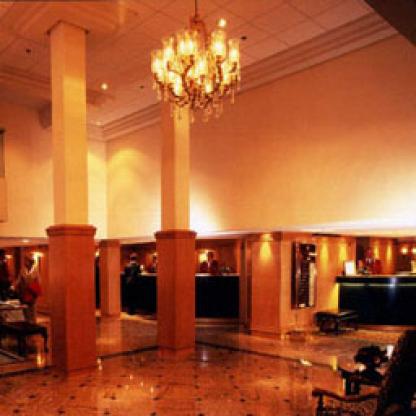
Scene: Indoor